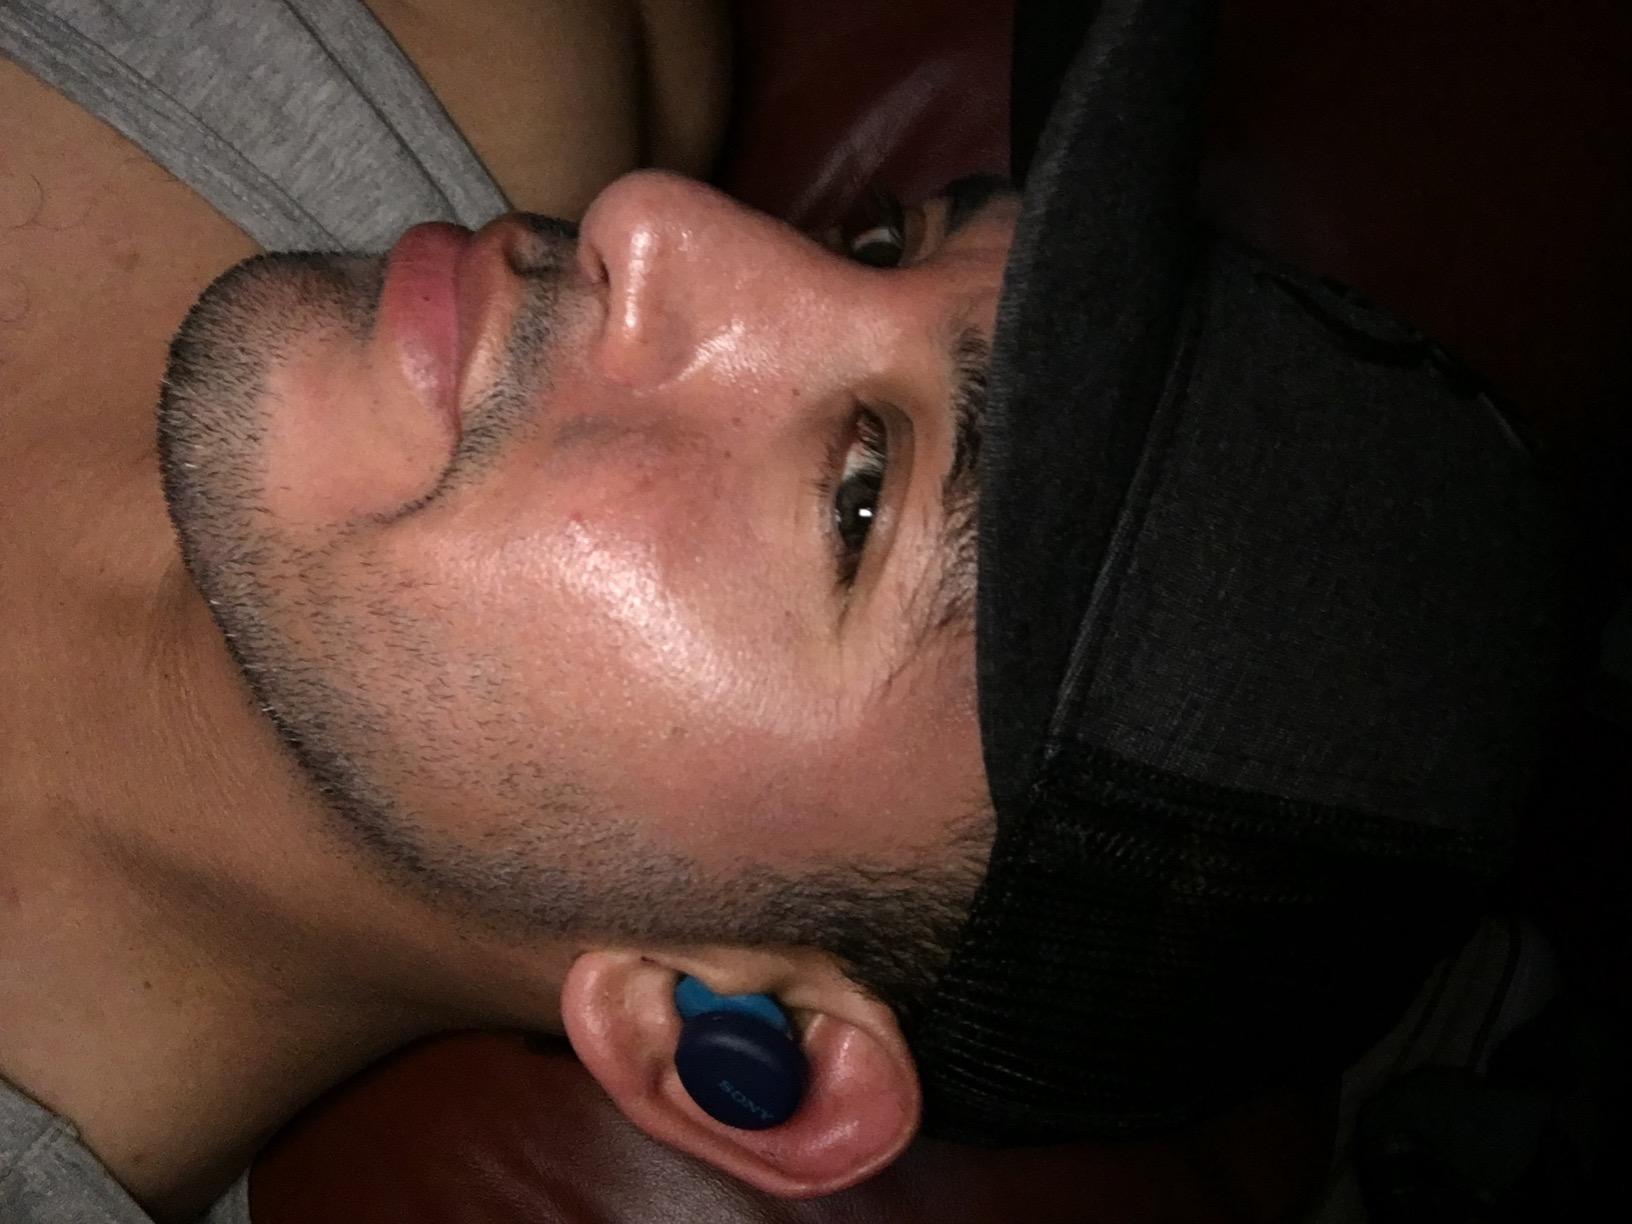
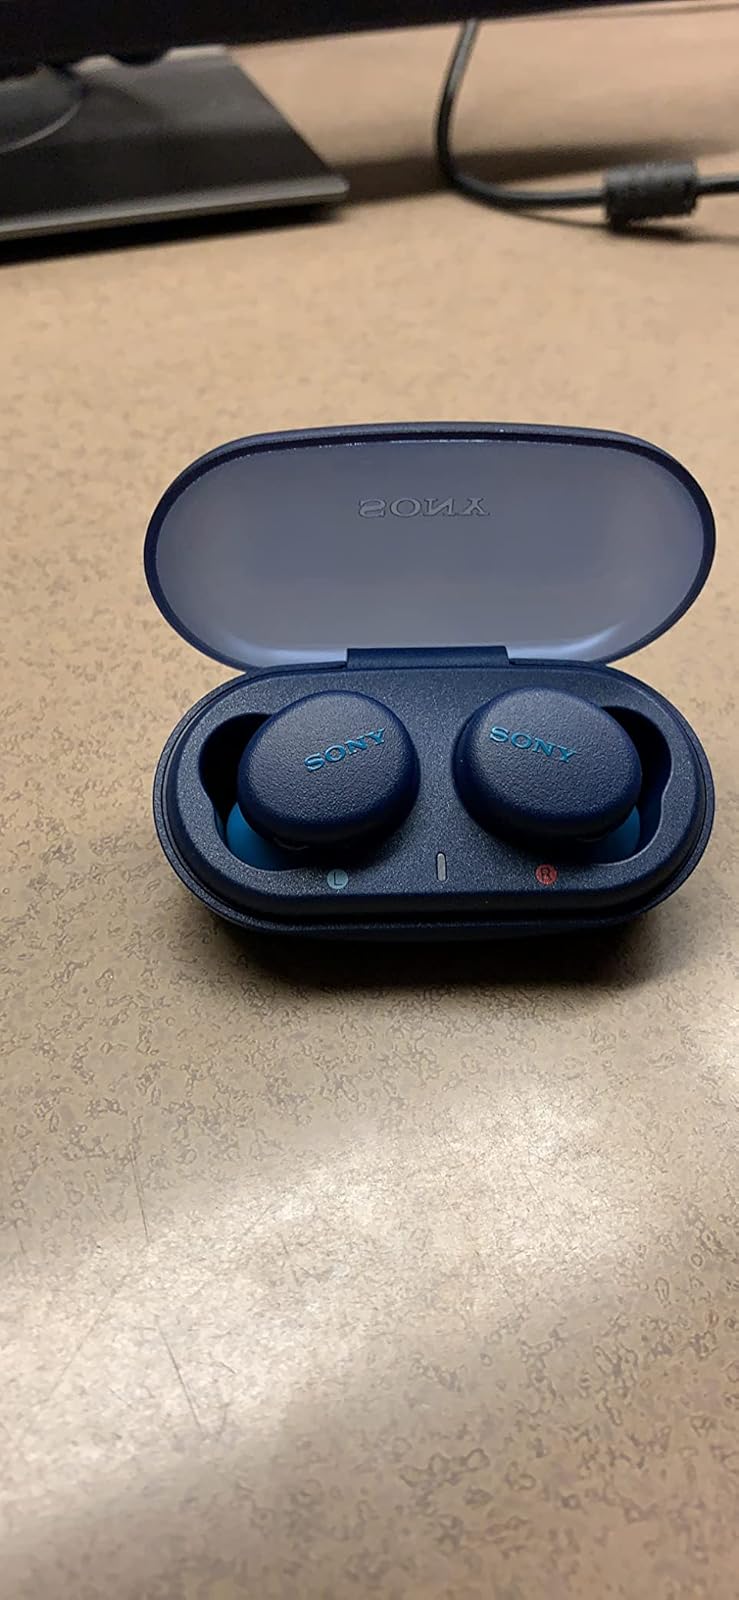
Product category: earbuds
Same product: yes